Pleasant Rowland

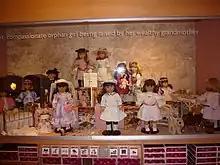
The American Girl doll "Samantha Parkington" on display at the American Girl Place in 2007.

In 1986, Rowland founded Pleasant Company to manufacture American Girl dolls. She had saved $1.2 million from textbook royalties and invested the majority of those savings into the project. The American Girl product line aimed to teach aspects of American history through a six-book series from the perspective of a girl living in that period. The company would go on to produce dolls, books, and historically accurate accessories (now known as the Historical Characters.) Rowland described the American Girl dolls as "chocolate cake with vitamins": incorporating imagination, play, and history.